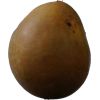
Label: Pear 3